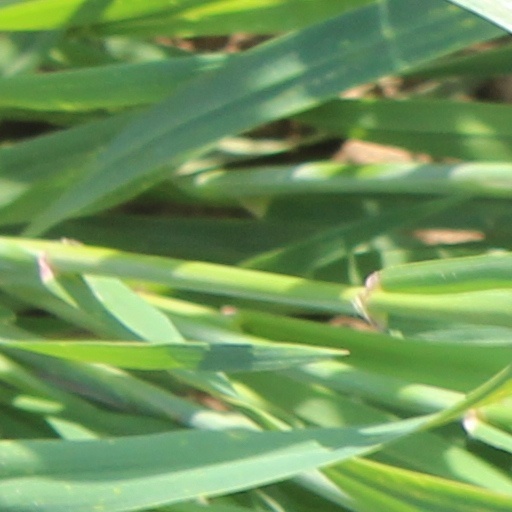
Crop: wheat